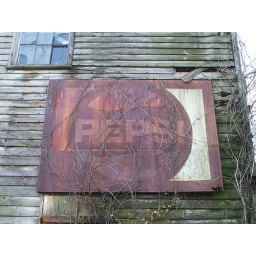
A neat rusty old Pepsi sign on a building in Buena Vista, Ohio.